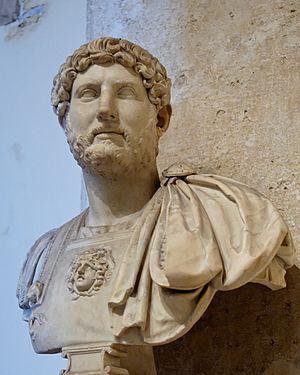
L’homosexualité au Portugal a surtout été dominée dans une autre partie de l'histoire par l'idéologie chrétienne de l'Église catholique romaine, qui caractérise la sexualité comme un acte indissociable de la procréation, ce pour quoi toutes les autres activités sexuelles sont vues comme désordonnées. À partir du XVIᵉ siècle, l'Inquisition portugaise s'est même chargée d'enquêter, de juger et de condamner au bûcher les sodomites. Cette vision moraliste de la sexualité s'est maintenue jusqu'à la fin du XXᵉ siècle, malgré la décriminalisation qui a eu lieu antérieurement, ce qui explique que la grande majorité des homosexuels ont préféré se cacher des yeux de la société.
Aelia Domitia Paulina ou Domitia Paulina Minor, née en 75 et morte en 130, est une personnalité féminine romaine des Iᵉʳ et IIᵉ siècles. Elle est la sœur aînée d'Hadrien et l'épouse de Lucius Julius Ursus Servianus.
Marcus Annius Verus est un sénateur romain des Iᵉʳ et IIᵉ siècles, consul suffect en 97 et éponyme en 121 et 126. Il est un des rares triple consulaire de cette époque. C'est un proche de l'empereur Hadrien, le beau-père de l’empereur Antonin le Pieux et le grand-père paternel de Marc Aurèle. Il adopte et élève par ailleurs ce dernier très jeune. Il est possible qu'il ait lui-même épousé une petite-nièce de Trajan.
La guerre parthique de Trajan regroupe l'ensemble des campagnes menées par Trajan entre 114 et 117 pour étendre les limites de l'Empire romain en Orient. Elle fait suite à une succession de conflits plus ou moins importants entre Rome et le royaume des Parthes qui se disputent notamment la suprématie sur le royaume-tampon d'Arménie.
Les personnes lesbiennes, gays, bisexuelles et transgenres en Espagne bénéficient de droits parmi les plus avantageux au monde mais il n'en a pas toujours été ainsi. Depuis la Rome antique, où l’acte sexuel et les relations de pouvoir sont des plus importants, jusqu’à la conception moderne de l’homosexualité comme forme de sexualité comprise comme une façon d’être soi-même, surviennent plusieurs changements et évolutions. Le droit des homosexuels subit longtemps l’influence de la pensée chrétienne qui voit essentiellement la sexualité comme un acte de procréation, toute autre forme sexuelle étant considérée comme un péché et contraire à la loi divine. Cette vision du monde domine au point que la sodomie est jugée comme trahison d’État et punissable du bûcher. Cette tendance est modérée par les Lumières, alors que les libertés individuelles prennent de l’importance, avec la suppression en 1822 de la sodomie du Code criminel de l’Espagne. La lente et difficile évolution vers l’acceptation de l’homosexualité se voit interrompue par la Guerre d'Espagne et la dictature franquiste, qui réprime sévèrement les violetas.
Lucius Aurelius Verus, né à Rome le 15 décembre 130 sous le nom de Lucius Ceionius Commodus, adopté en 138 par Antonin le Pieux sous le nom de Lucius Aelius Aurelius Commodus, est coempereur romain avec Marc Aurèle du 8 mars 161 à janvier 169, date de sa mort à Altinum en Vénétie. Il porte alors le nom et les surnoms de Imperator Caesar Lucius Aurelius Verus Augustus Armeniacus Parthicus Maximus Medicus.
Marc Aurèle est un empereur, philosophe et écrivain romain né le 26 avril 121 à Rome et mort le 17 mars 180 à Sirmione selon Tertullien ou à Vindobona. Sur les instructions de l'empereur Hadrien, il est adopté en 138 par son futur beau-père et oncle Antonin le Pieux qui le nomme héritier du trône impérial.
Quintus Pompeius Falco est un sénateur et général romain, consul suffect en 108. Gendre de Quintus Sosius Senecio et homme de confiance de Trajan, il est notamment gouverneur de Judée puis de Mésie inférieure à des moments stratégiques. Sous le règne d'Hadrien, il est gouverneur de Bretagne et enfin proconsul d'Asie.
Sabine, née sous le nom de Vibia Sabina, est l'épouse de l'empereur Hadrien et impératrice de 117 à 136/137.
Julia Serviana Paulina est une personnalité féminine romaine du IIᵉ siècle. Elle est la fille d Lucius Julius Ursus Servianus et de sa femme Aelia Domitia Paulina, la femme de Gnaeus Pedanius Fuscus Salinator et la mère de Gnaeus Pedanius Fuscus.
Quintus Marcius Turbo est un haut chevalier et général romain, proche ami et conseiller militaire de Trajan puis d'Hadrien, préfet du prétoire sur une grande partie du règne de ce dernier.
Trajan, né sous le nom de Marcus Ulpius Traianus le 18 septembre 53 à Italica et mort le 8 ou 9 août 117 à Selinus, en Cilicie, est empereur romain de fin janvier 98 à août 117. À sa mort, il porte le nom et les surnoms d'Imperator Caesar Divi Nervae Filius Nerva Traianus Optimus Augustus Germanicus Dacicus Parthicus.